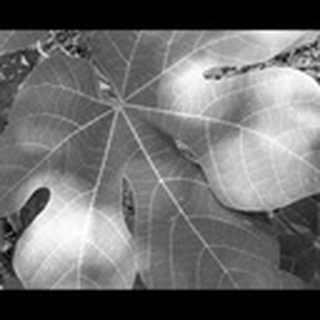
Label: healthy_cotton